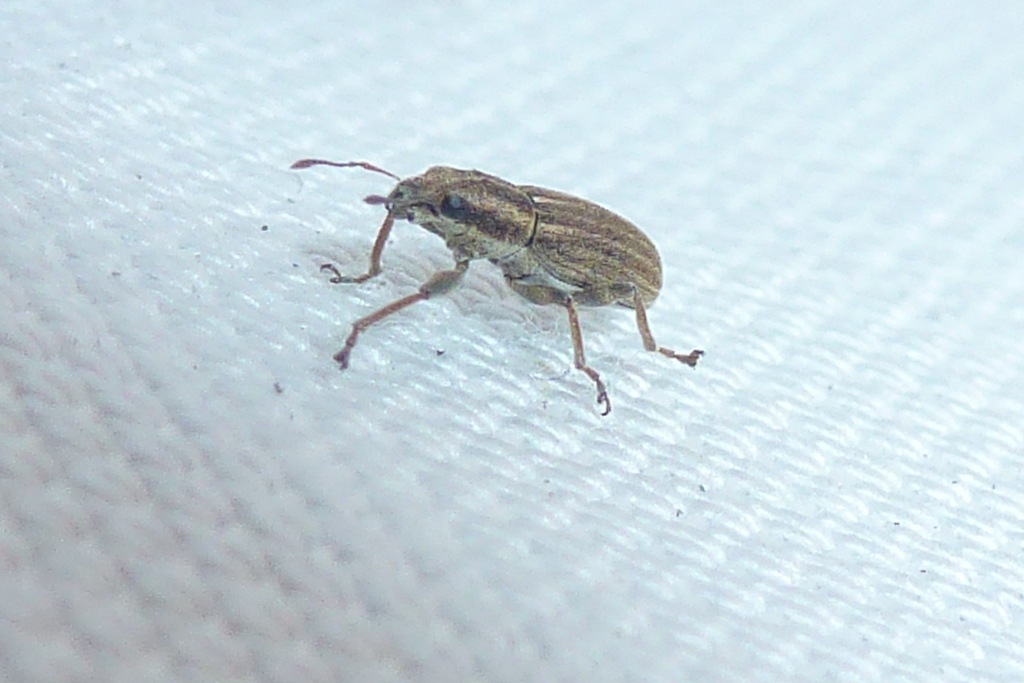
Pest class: pea_leaf_weevil